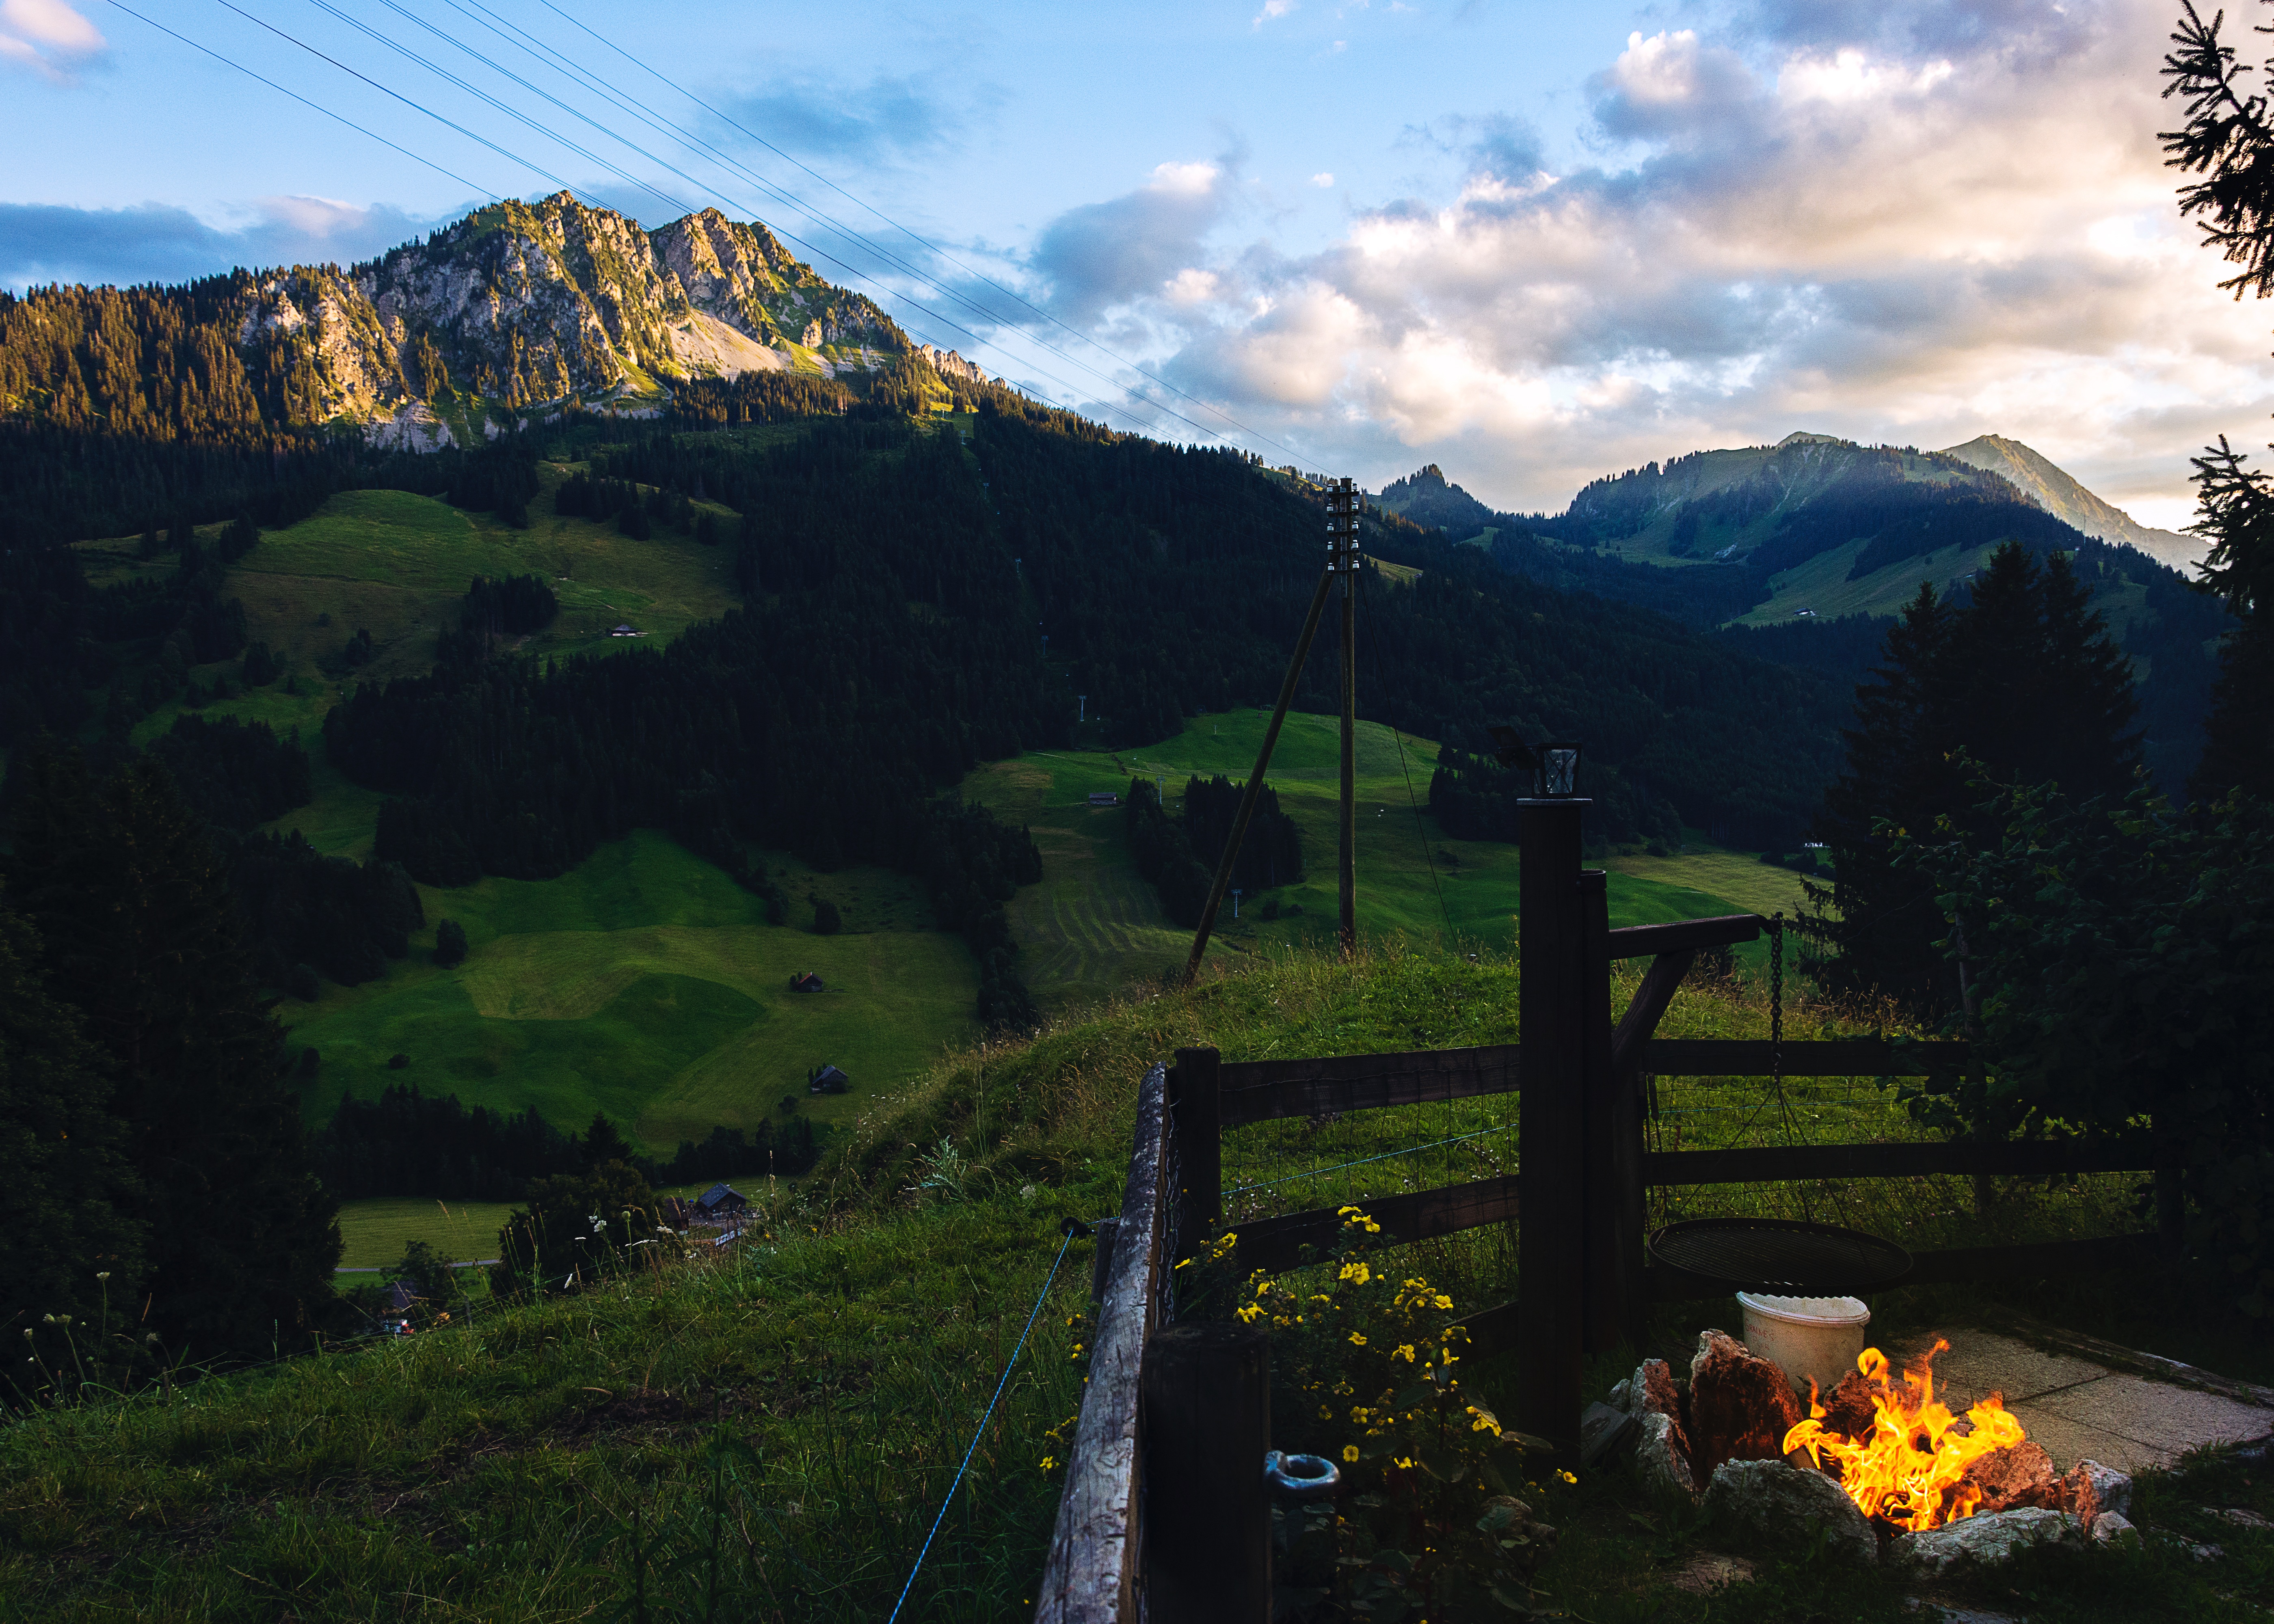
landscape, nature, wilderness, mountain, morning, hill, lake, valley, mountain range, autumn, alps, landform, geographical feature, mountainous landforms